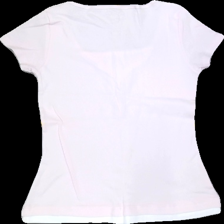
View: back
Type: Top
Category: Ladies
Brand: Kappahl
Colors: White, Pink
Material: 100%cotton
Cut: Regular, V-collar
Size: 40
Season: Spring
Price range: 50-100
Recommended usage: Reuse